Paycheck (novelette)

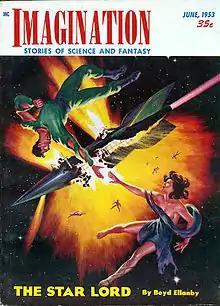
"Paycheck" was originally published in the June 1953 issue of "Imagination".

"Paycheck" is a science fiction novelette by American writer Philip K. Dick, written on July 31, 1952 and first published in the June 1953 issue of "Imagination". The story was later made, with various alterations, into the film "Paycheck" in 2003 directed by John Woo and starring Ben Affleck.